Vasandhathil Or Naal

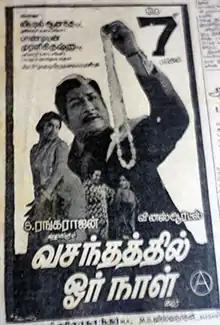
Theatrical release poster

Vasandhathil Or Naal is a 1982 Indian Tamil-language film, directed by A. C. Tirulokchandar and produced by S. Rangarajan. The film stars Sivaji Ganesan and Sripriya. It is a remake of the 1975 Hindi film "Mausam". The film was released on 7 May 1982.